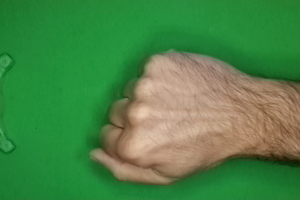
Label: rock